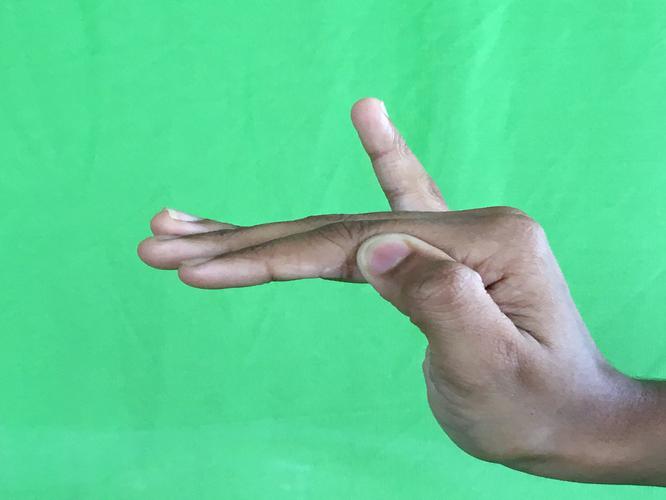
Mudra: Hamsapaksha
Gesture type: double_hand